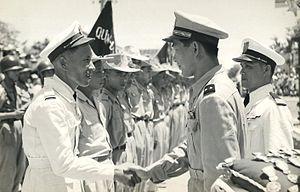
Nguyễn Văn Hinh, né le 20 septembre 1915 et mort le 26 juin 2004, était un militaire et homme politique vietnamien. Il a été de 1952 à 1954 le chef d'état major de l'Armée nationale vietnamienne, armée de l'État du Viêt Nam, et a tenu à ce titre un rôle important au cours de la guerre d'Indochine.